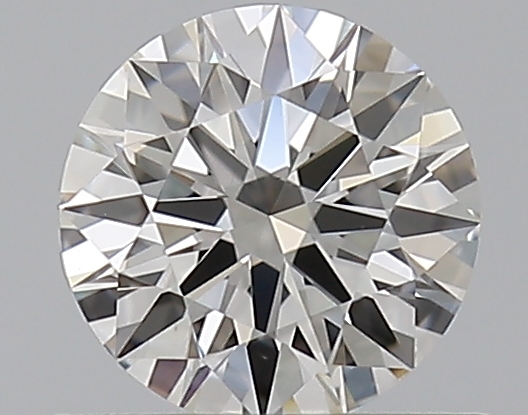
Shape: round
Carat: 0.51
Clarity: VS1
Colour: H
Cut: EX
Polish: EX
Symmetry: EX
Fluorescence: N
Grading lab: GIA
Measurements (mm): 5.19 x 5.2 x 3.15